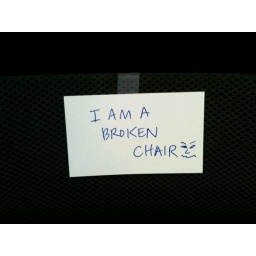
Handwritten sign on a chair in the library staff room